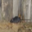
Label: mouse